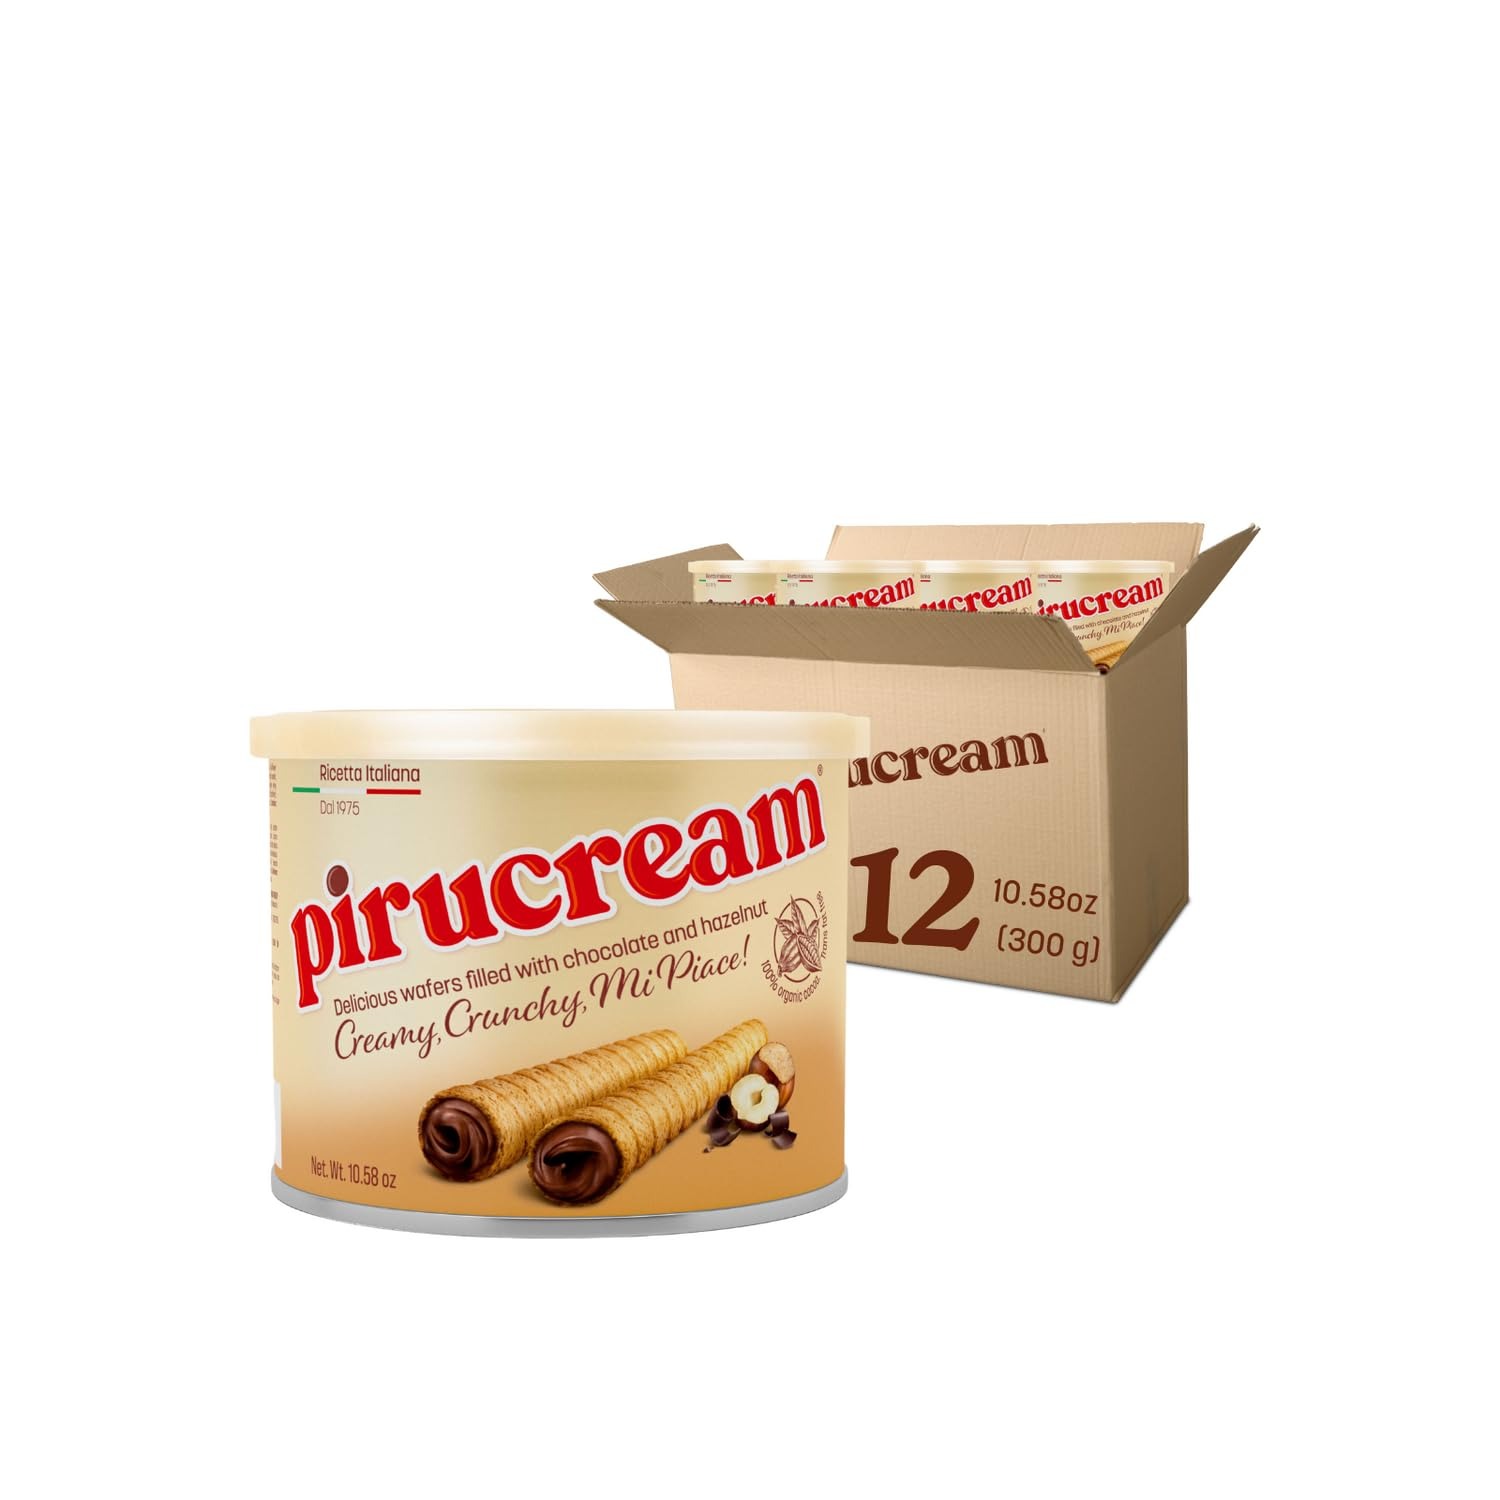
Item Name: Pirucream Cream Filled Rolled Wafer. Chocolate and Hazelnut Filling. Premium Chocolate. 10.59 oz / 300 gr. Pack of 12
Bullet Point 1: Crisp and Light.
Bullet Point 2: Delicious Chocolate and Hazelnut Flavour.
Bullet Point 3: Combine with Coffee, Tea or Ice Cream.
Bullet Point 4: No Artificial Colors.
Bullet Point 5: No high fructose corn syrup.
Product Description: Crisp and light rolled wafer filled with a chocolate and hazelnut cream. Our perfectly toasted rolled wafers are baked to bring you scrumptious joy. Delight in every luscious bite to add a special touch of Magic to little moments throughout your day and life. 12 Pack of Product with UPC: 7466762939027 Packaging and Ingredients may Vary
Value: 126.96
Unit: Ounce

Price: 19.85